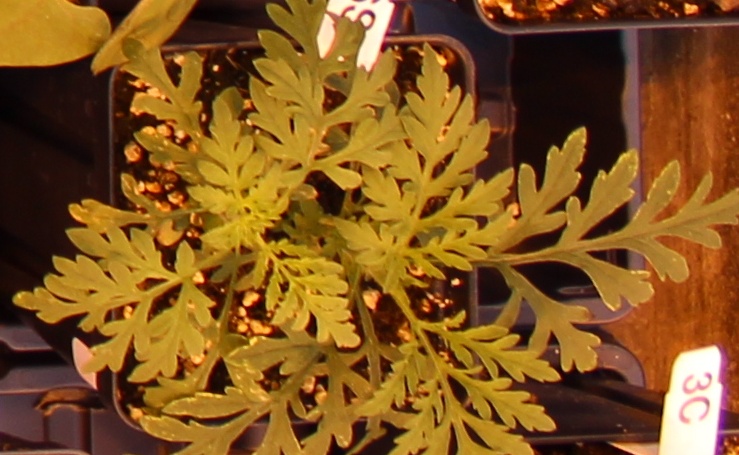
Label: Ragweed